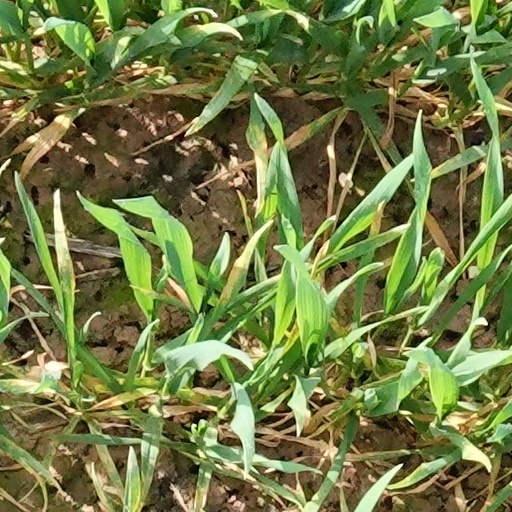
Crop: wheat